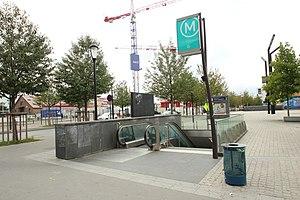
Place du Front Populaire à Aubervilliers en France.
Le congrès d'Aubervilliers est le 78ᵉ congrès ordinaire du Parti socialiste qui se tient à Aubervilliers du 7 au 8 avril 2018.